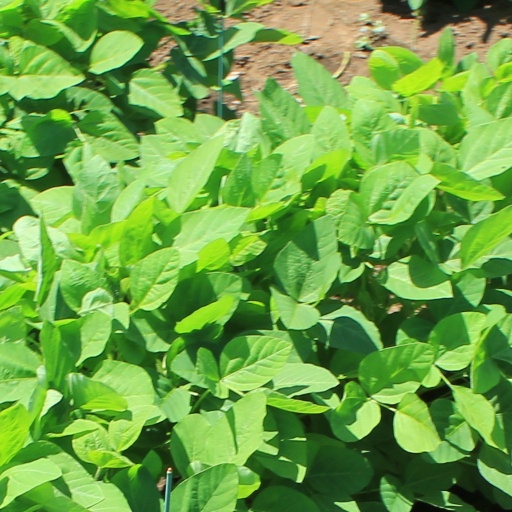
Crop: soybean